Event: Nepal Earthquake
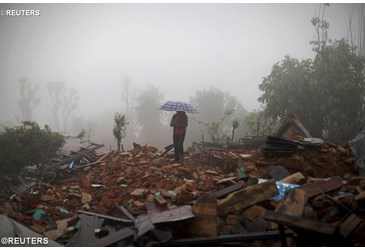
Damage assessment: damage